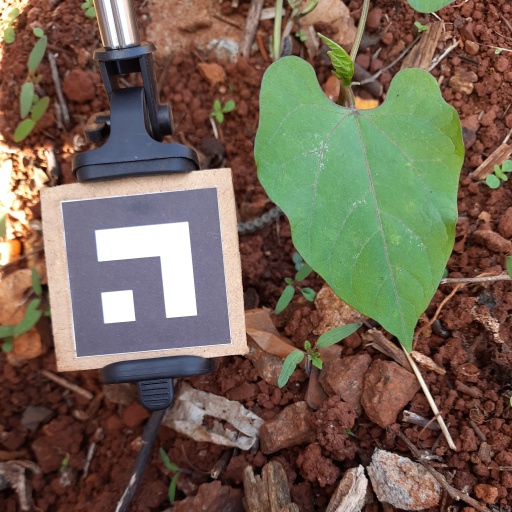
Observations: wavy surface, no eating holes, under shade